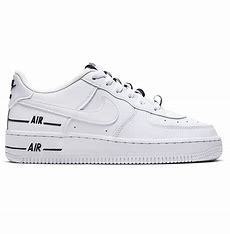
Brand: Nike
Model: Force 1 LV8